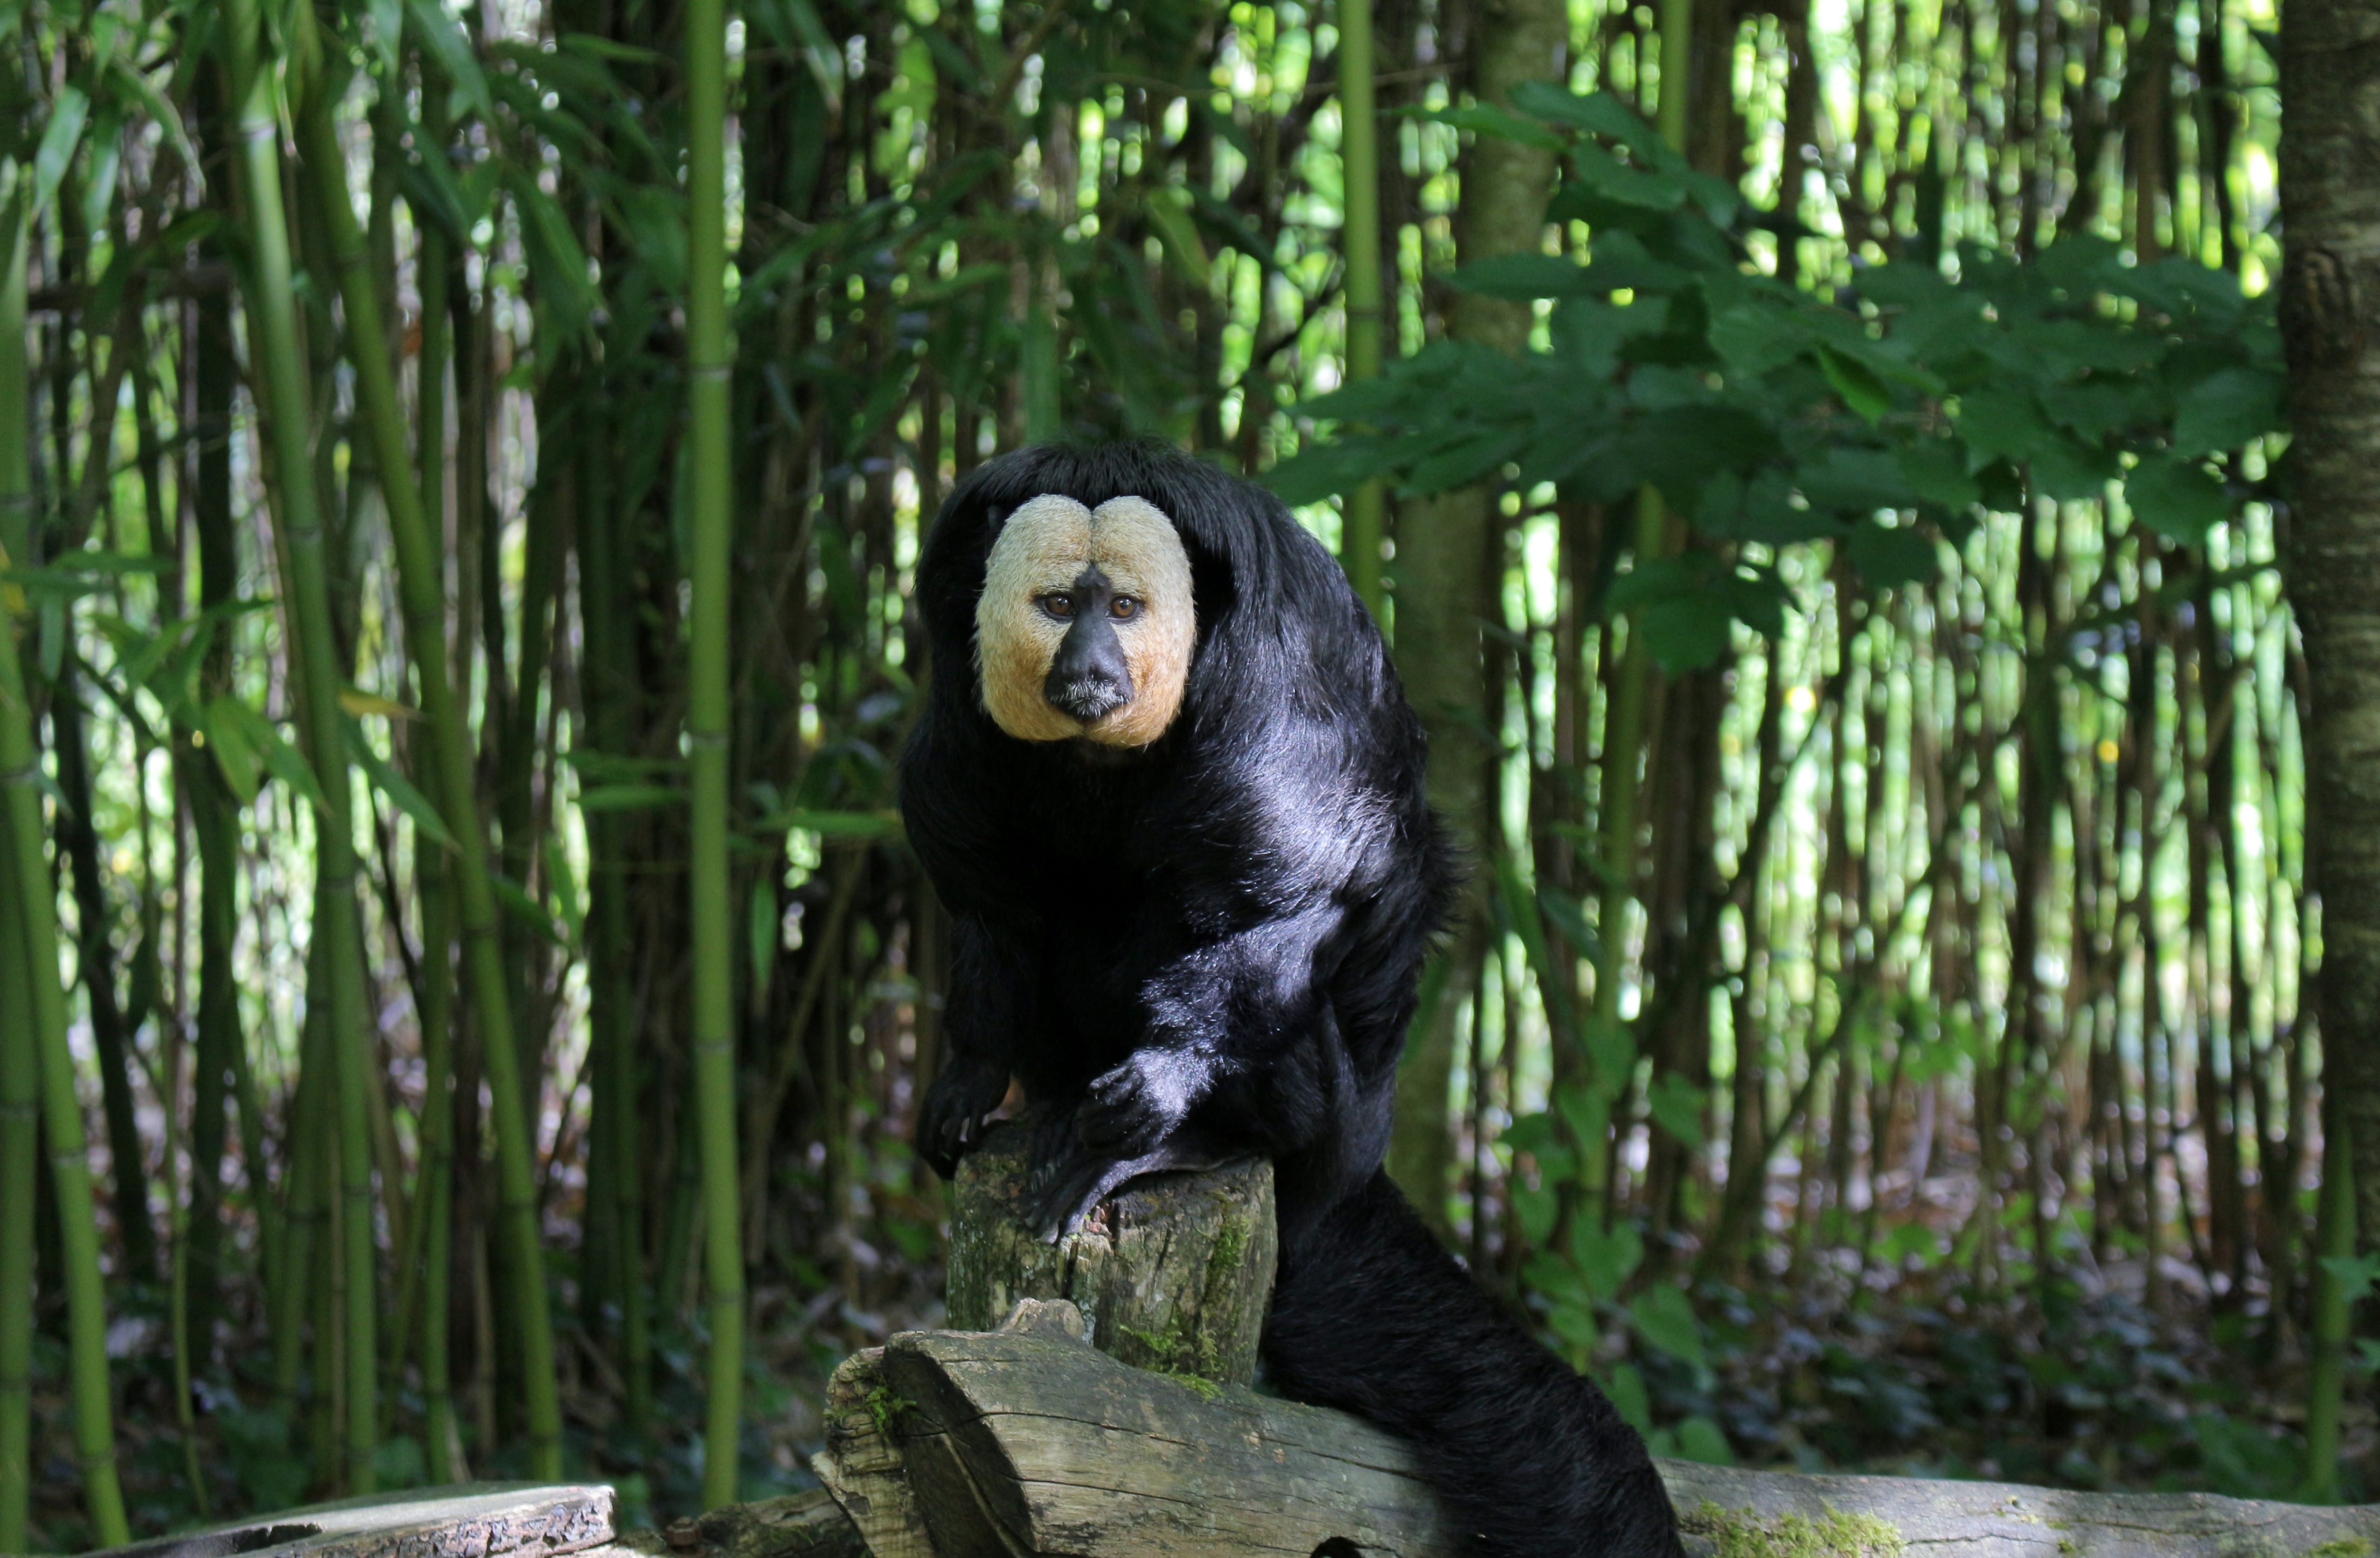
forest, white, france, wildlife, tranquility, zoo, green, jungle, black, monkey, fauna, primate, chimpanzee, trees, rainforest, habitat, natural environment